Mordovia

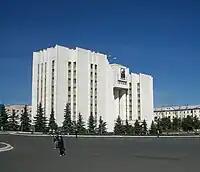
Seat of the Government, completed in 1986.

The republic is located in the eastern part of the East European Plain of Russia. The western part of the republic is situated in the Oka–Don Plain; its eastern and central parts are located in the Volga Upland.